Ernst Jansz

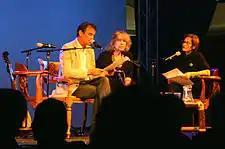
Dutch Indies literature Professor Dr. Pamela Pattynama hosting literary talkshow with guest authors Ernst Jansz and Helga Ruebsamen at the 2011 Tong Tong Fair in the Hague.

Ernst Jansz has written three semi-autobiographical books: "Gideons droom" (Gideon's Dream, 1983) "De Overkant" (The Other Side, 1985), and "Molenbeekstraat (Een liefdeslied 1948 – 1970)" (Molenbeekstraat: a lovesong 1948–1970), 2006). The latter two share their titles with Jansz' solo-albums. "Gideons droom" is about a second-generation Indo (Indo-European) Dutchman like himself; "De Overkant" is a three-part book dealing with letters between Jansz and his family (especially his father), the life of his mother, and an account of his trip to Indonesia. "Molenbeekstraat" covers his early life and mixes in songtext from the "Molenbeekstraat" album.